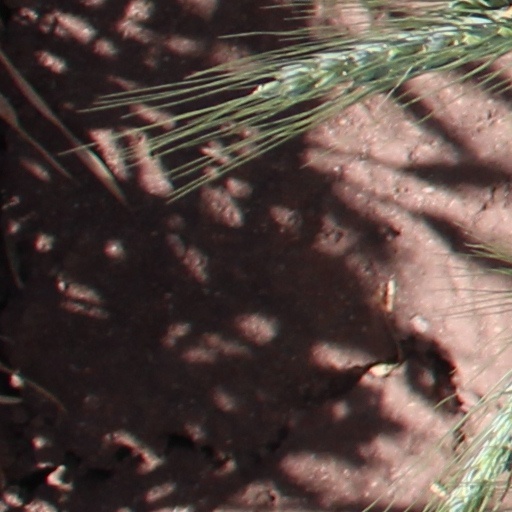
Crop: wheat